Steppe eagle

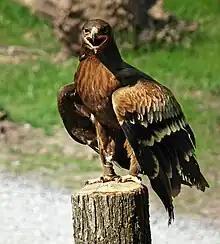
A young captive steppe eagle in Wildpark Tripsdrill, Germany, displaying several typical features including the distinctive pale bands about the wings and huge gape.

In many circumstances, the steppe eagle can be very difficult to distinguish from other similar eagles, often especially during passage and winter. Adults are often confused with spotted eagles but are best separated by their much more broad build, far greater wing areas with longer, more rectangular or squarish wing tips and longer, more conspicuous fingers, larger head (rather than small and bull-headed) and larger overall size. Compared to the spotted eagles, the flight of the steppe eagle is more aquiline, i.e. more powerful, labored and deep while spotted eagles tend to fly more like buzzards. The lesser spotted eagle ("Clanga pomarina"), the most similarly marked of spotted eagles, is particularly less powerful looking with a shorter neck, much smaller wing areas, shorter fingers and tail and less extensive, baggy leg-feathering. The greater spotted eagle ("Clanga clanga") is also smaller and slighter but to a reduced extent. When plumage is clear to see, steppe eagles have more clearly and more extensively barred quills and lack the clear carpal arcs of the two widespread spotted eagles but these differences are obscured at greater distances. Some subadult steppe eagles, with their paler brown wing-coverts above and below and only traces of white underwing bands and clearly pale primary patch above in particular quite resemble the plumage of older lesser spotted eagles. The white wing bars of steppe eagles are usually more conspicuous than those of the lesser spotted eagle. At close range, the steppe eagle has a deeper gape than lesser and greater spotted eagles and has rounded rather than oval nostrils. When seen perched, either on a perch or on the ground, spotted eagles of all three species tend to stand quite tall and upright, emphasizing their more slender and lightly feathered legs, while the steppe eagle sits more horizontally and is always far bulkier than even the biggest greater spotted eagles. Some particularly dark adult and subadult steppe eagles with obscured paler wing feathers can greatly resemble adult greater spotted eagles (the latter species can appear almost blackish in certain lights) and would need to be identified by the differences in size and form. The Indian spotted eagle ("Clanga hastata") has a deep gape reminiscent of the steppe eagle but is much slighter in overall size, being similar in size or even smaller than a lesser spotted eagle, and has even less conspicuous whitish wing markings than the lesser spotted. As a result of their rough similarities, many young steppe eagles are misidentified, particularly from a distance, with spotted eagles although generally, identification is possible via a combination of structure and plumage features. Juvenile steppe eagles are normally readily identified by distinctive plumage features but can recall juvenile eastern imperial eagles, the latter has a longer and less rounded tail, a more prominent (rather than deeply set) bill, has a much paler and more buff overall colour while the chest is overlaid with brown streaking and the quills are unbarred. Imperial and steppe eagles are often similar in size, with more western breeding birds usually being somewhat smaller when seen side by side with an imperial eagle and the eastern steppe eagles being of similar average size (but even larger maximum size) compared to full-grown imperial eagles. Steppe eagles are told from tawny eagles by that species being smaller and less bulky with shorter wings, a smaller gape, a more slender neck and a relatively longer tail. Both the tawny and steppe eagle tend to have a distinct S-shape curvature to the trailing edge of the wings. When perched on the ground, the tawny eagle tends to stand more upright, while the steppe eagle often appears to assume a more elongated, horizontal posture. Plumage variations of tawny eagles can render them a surprisingly close colour to the usually darker, duller and browner steppe eagle (especially so in south Asia), but they never obtain the distinct whitish wing band of the young steppe eagle nor the nape patch of most adult steppes. Despite slight individual and clinal variations, the steppe eagle, unlike the tawny eagle, is not polymorphic. These aforementioned eagles present the main possibilities for confusion, less likely mistakes can potentially range from relatively dainty and much smaller Wahlberg's eagles ("Hieraeetus wahlbergi") (generally quite different in features but somewhat similarly hued) in Africa to the somewhat bigger but differently structured golden eagles (much longer tail, relatively smaller bill and much smaller gape, different wing shape, more aquiline build and bigger feet and talons) in much of the range.